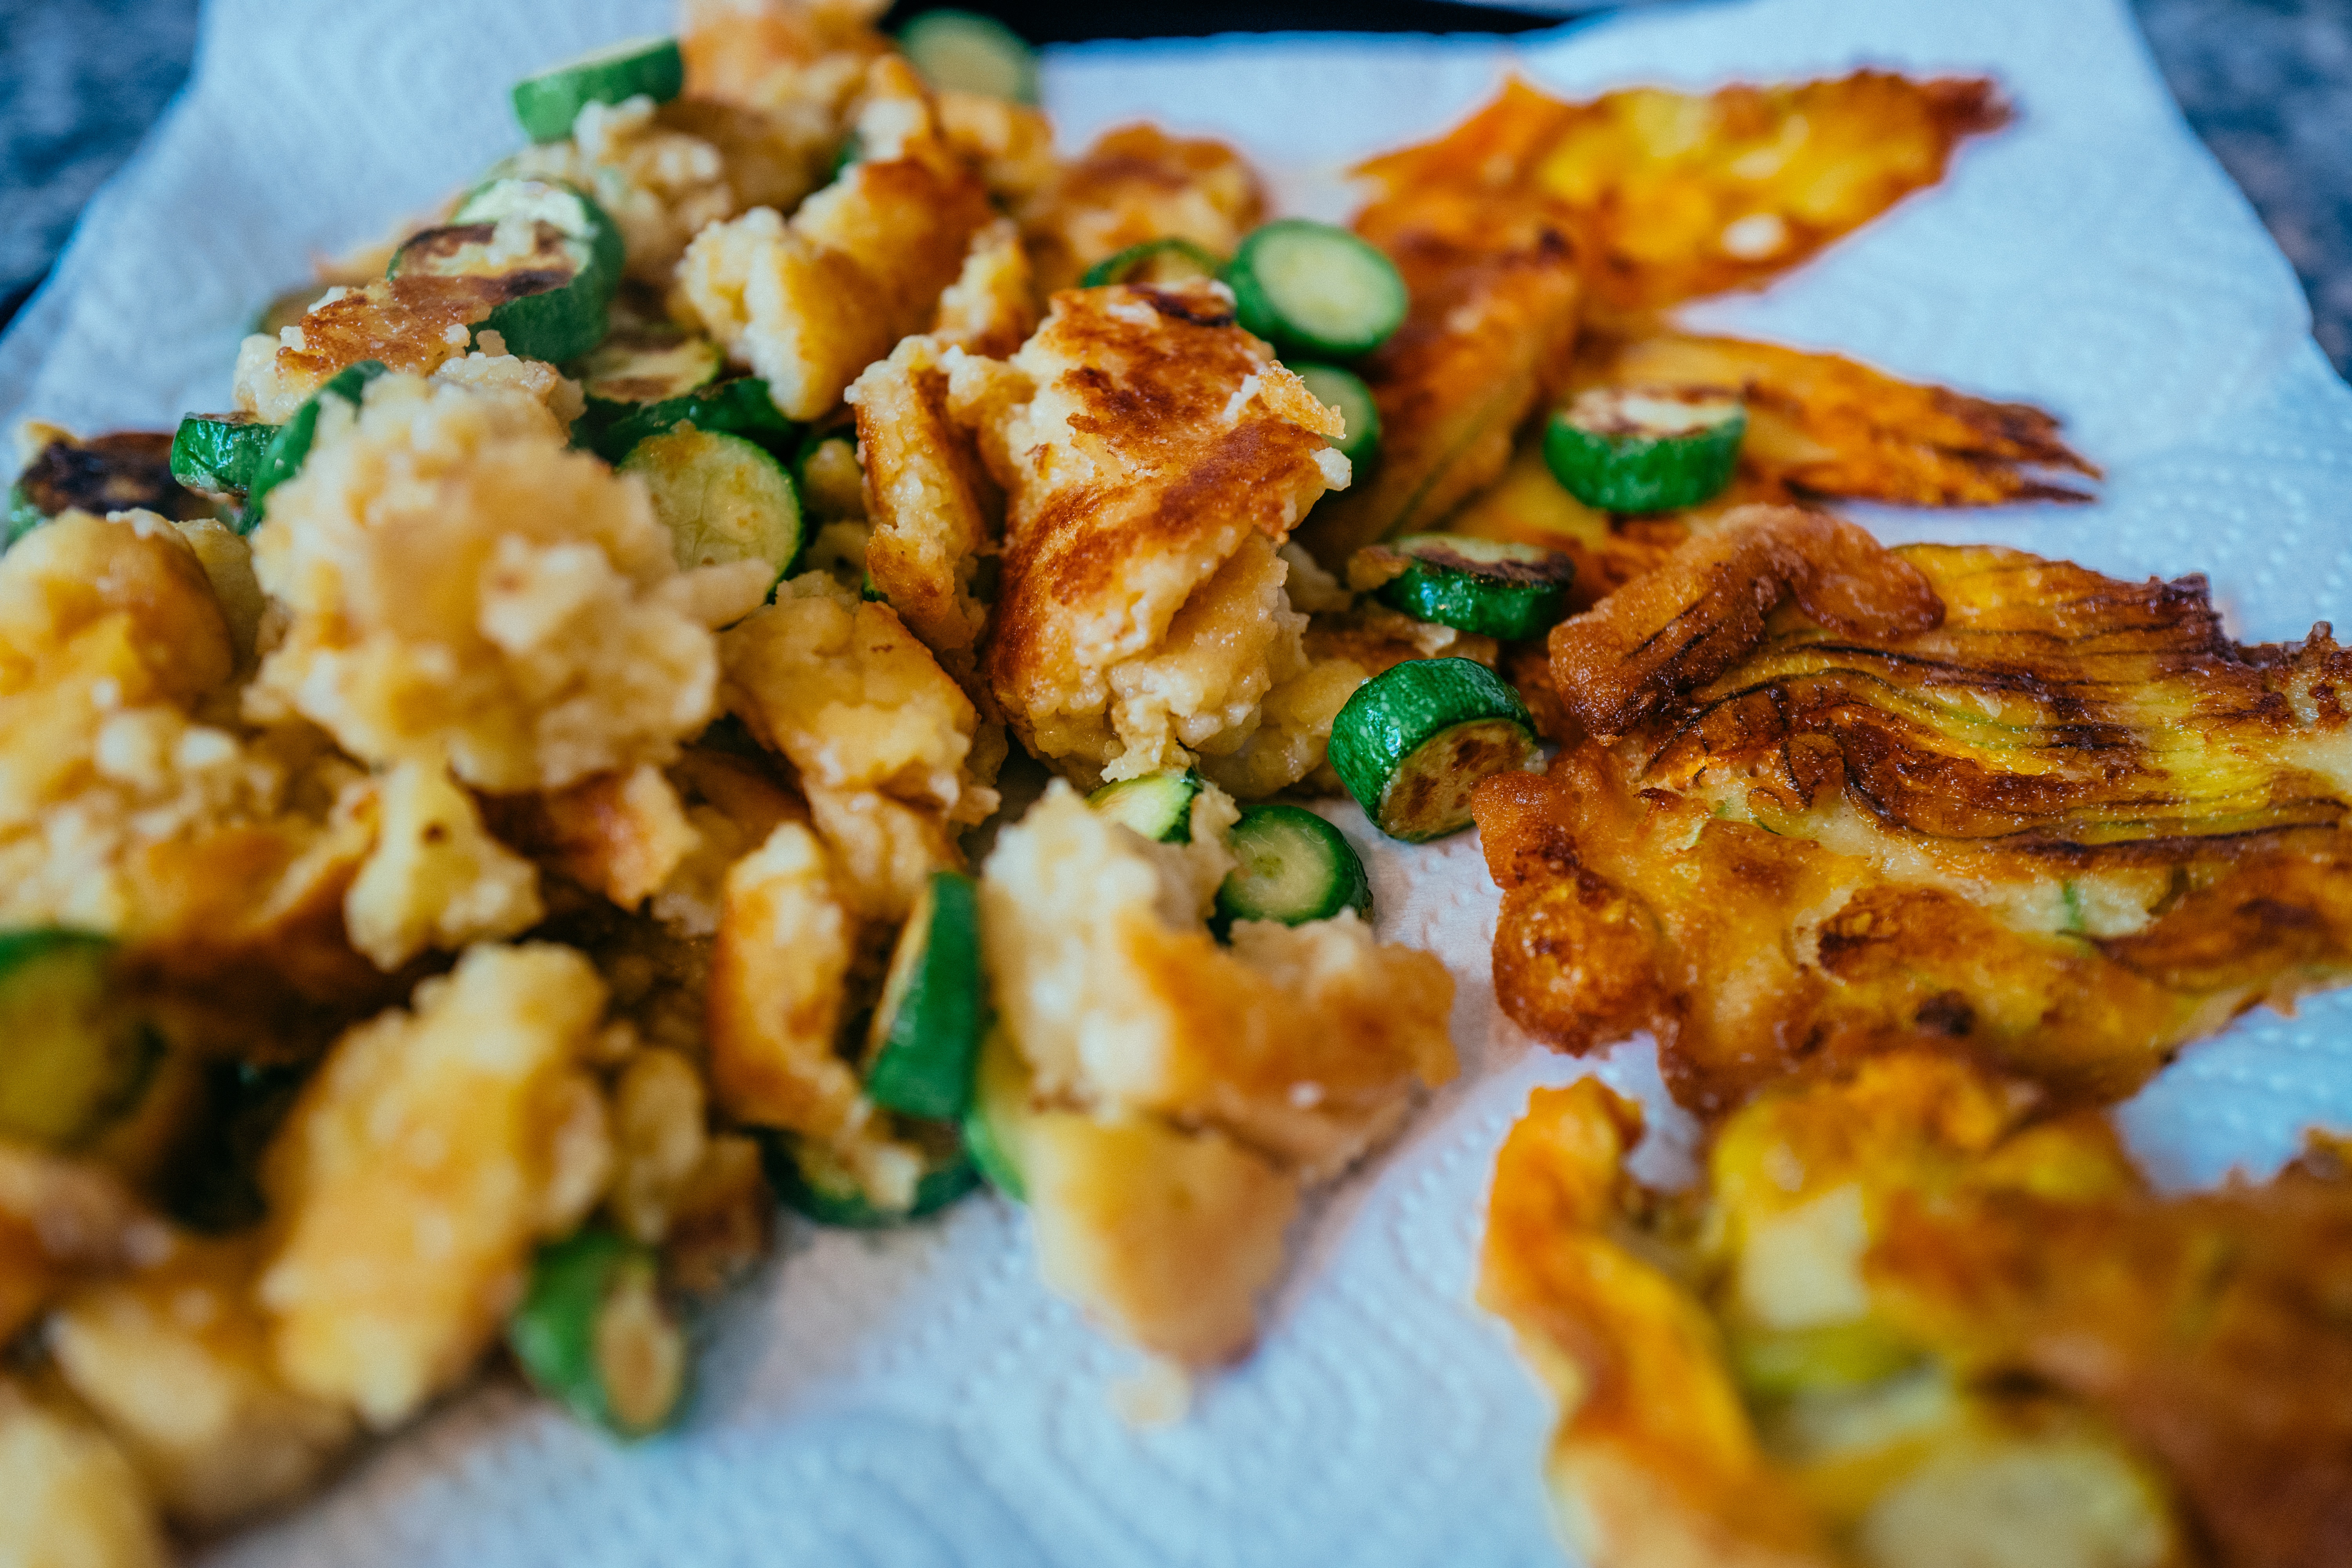
dish, meal, food, produce, vegetable, breakfast, cuisine, asian food, vegetarian food, fritter, fried food, pakora